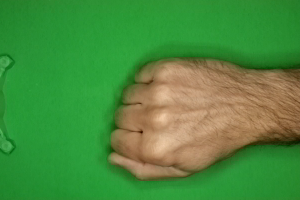
Label: rock